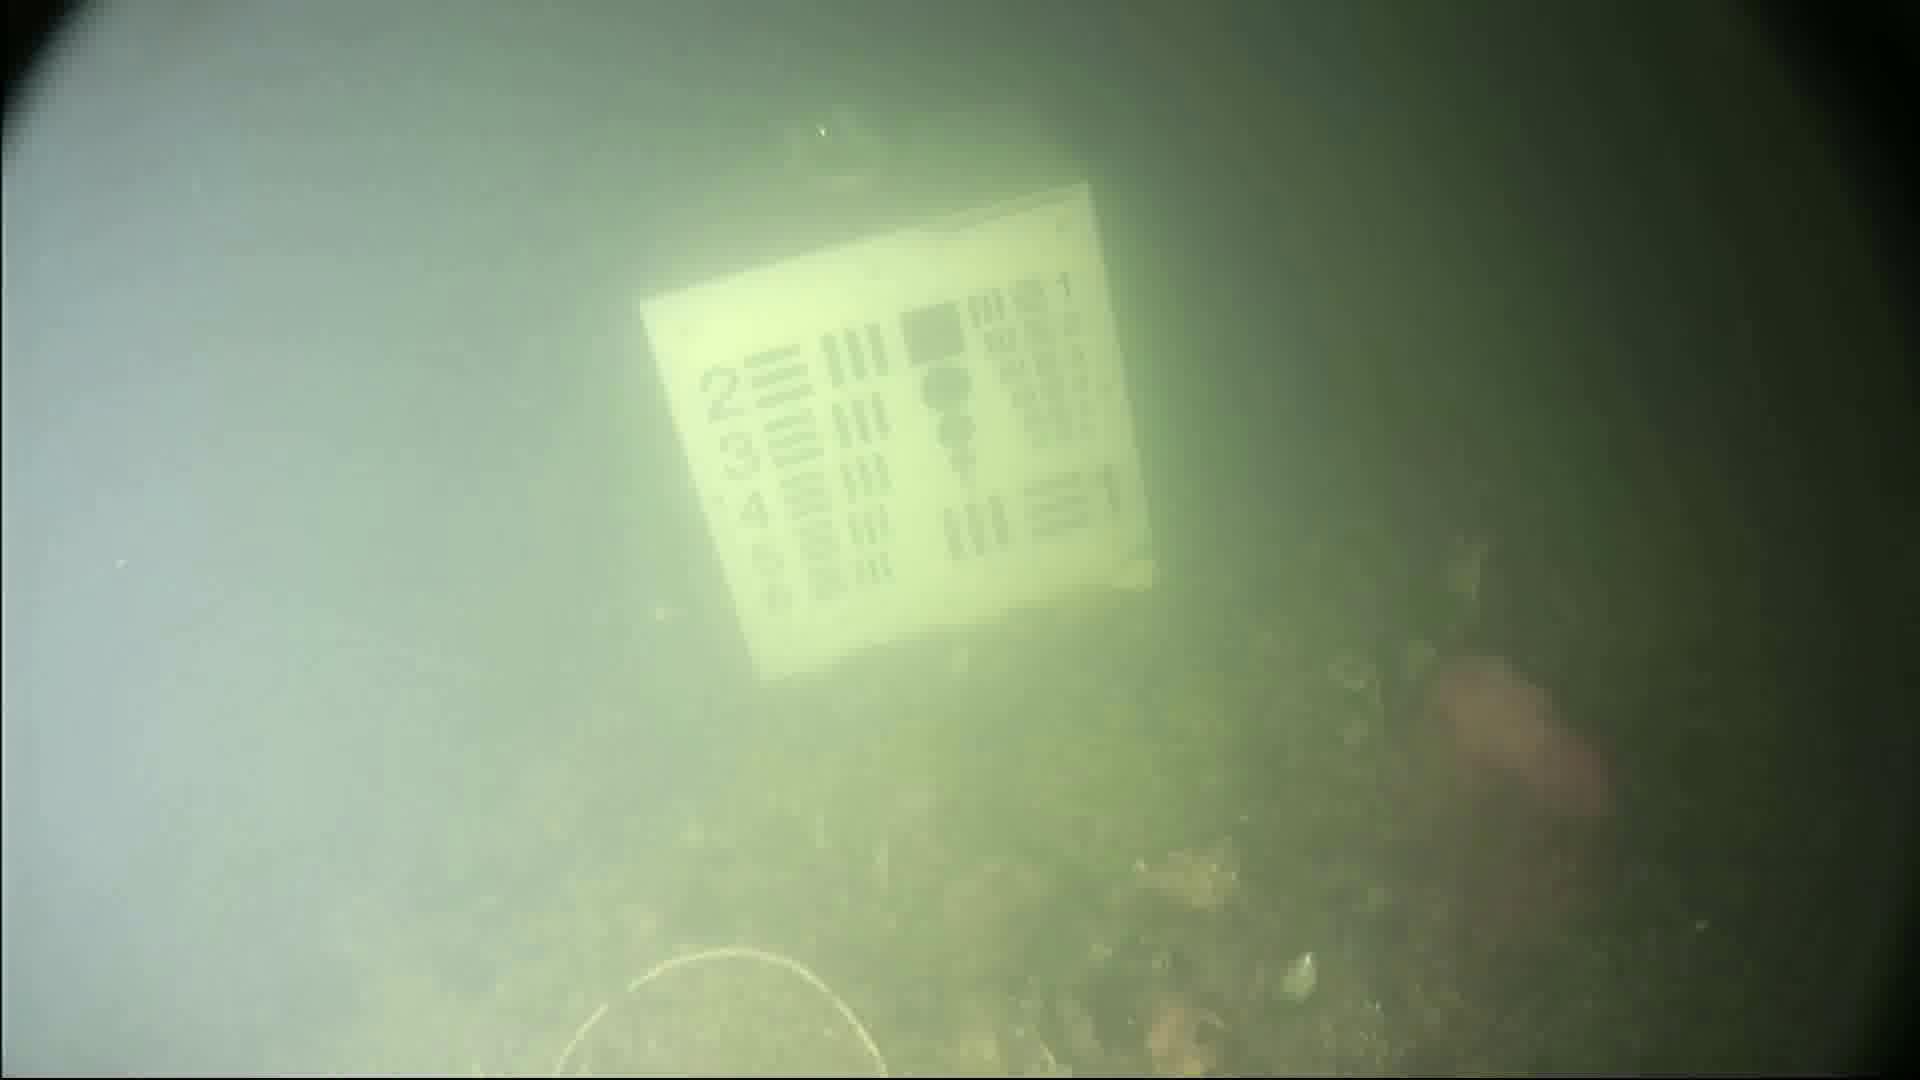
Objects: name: fish